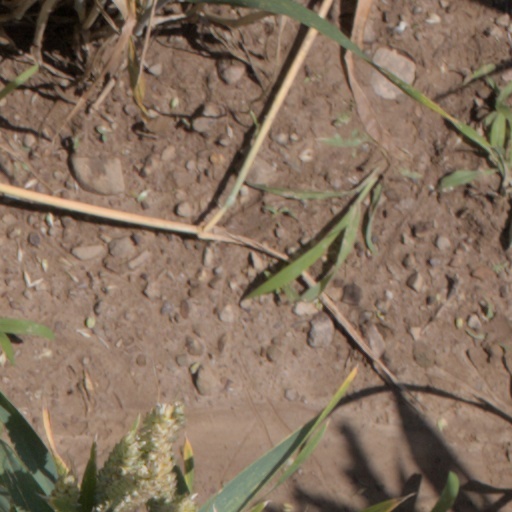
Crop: wheat